Jemina Pearl

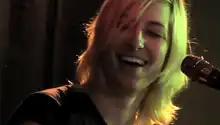

Jemina Pearl Abegg (born June 20, 1987) is an American singer and the frontwoman of Be Your Own Pet, a punk rock band she started when she was 16.